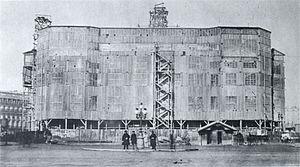
L’opéra Garnier, ou palais Garnier, est un théâtre national qui a la vocation d'être une académie de musique, de chorégraphie et de poésie lyrique ; il est un élément majeur du patrimoine du 9ᵉ arrondissement de Paris et de la capitale. Il est situé place de l'Opéra, à l'extrémité nord de l'avenue de l'Opéra et au carrefour de nombreuses voies. Il est accessible par le métro, par le RER et par le bus. L'édifice s'impose comme un monument particulièrement représentatif de l'architecture éclectique et du style historiciste de la seconde moitié du XIXᵉ siècle. Sur une conception de l’architecte Charles Garnier retenue à la suite d’un concours, sa construction, décidée par Napoléon III dans le cadre des transformations de Paris menées par le préfet Haussmann et interrompue par la guerre de 1870, fut reprise au début de la Troisième République, après la destruction par incendie de l’opéra Le Peletier en 1873. Le bâtiment est inauguré le 5 janvier 1875 par le président Mac Mahon sous la IIIᵉ République.